London Inner Ring Road

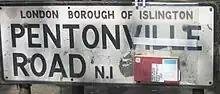
A battered street sign

Pentonville Road runs west-to-east from Kings Cross to City Road.